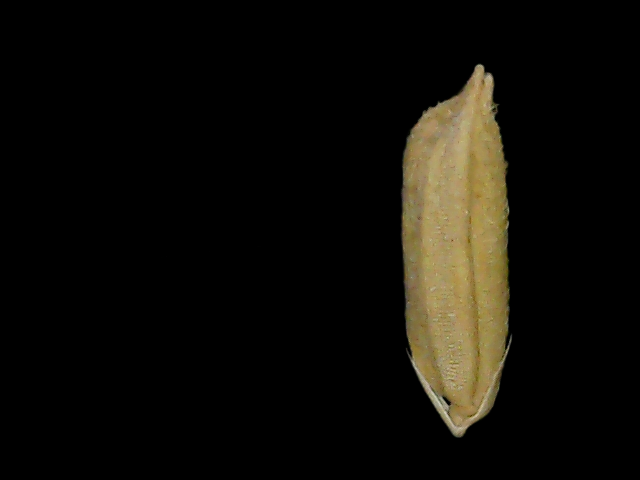
Rice variety: Bd49